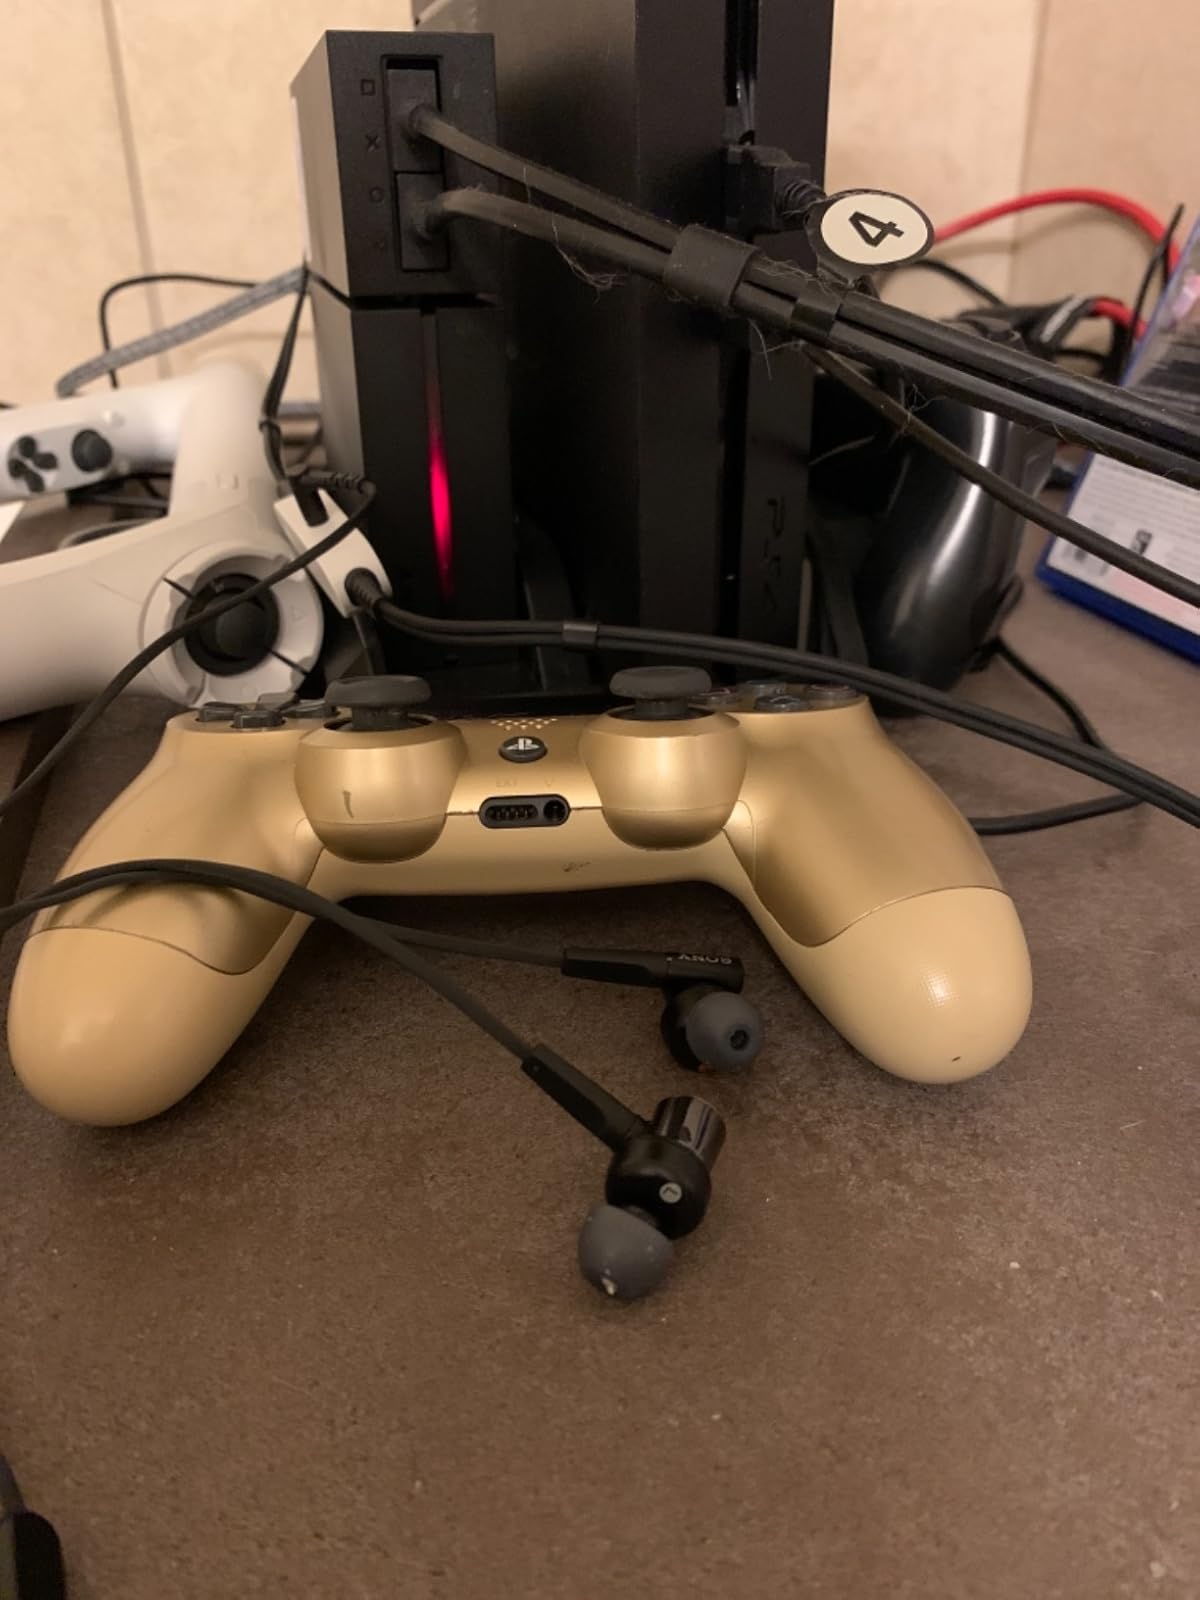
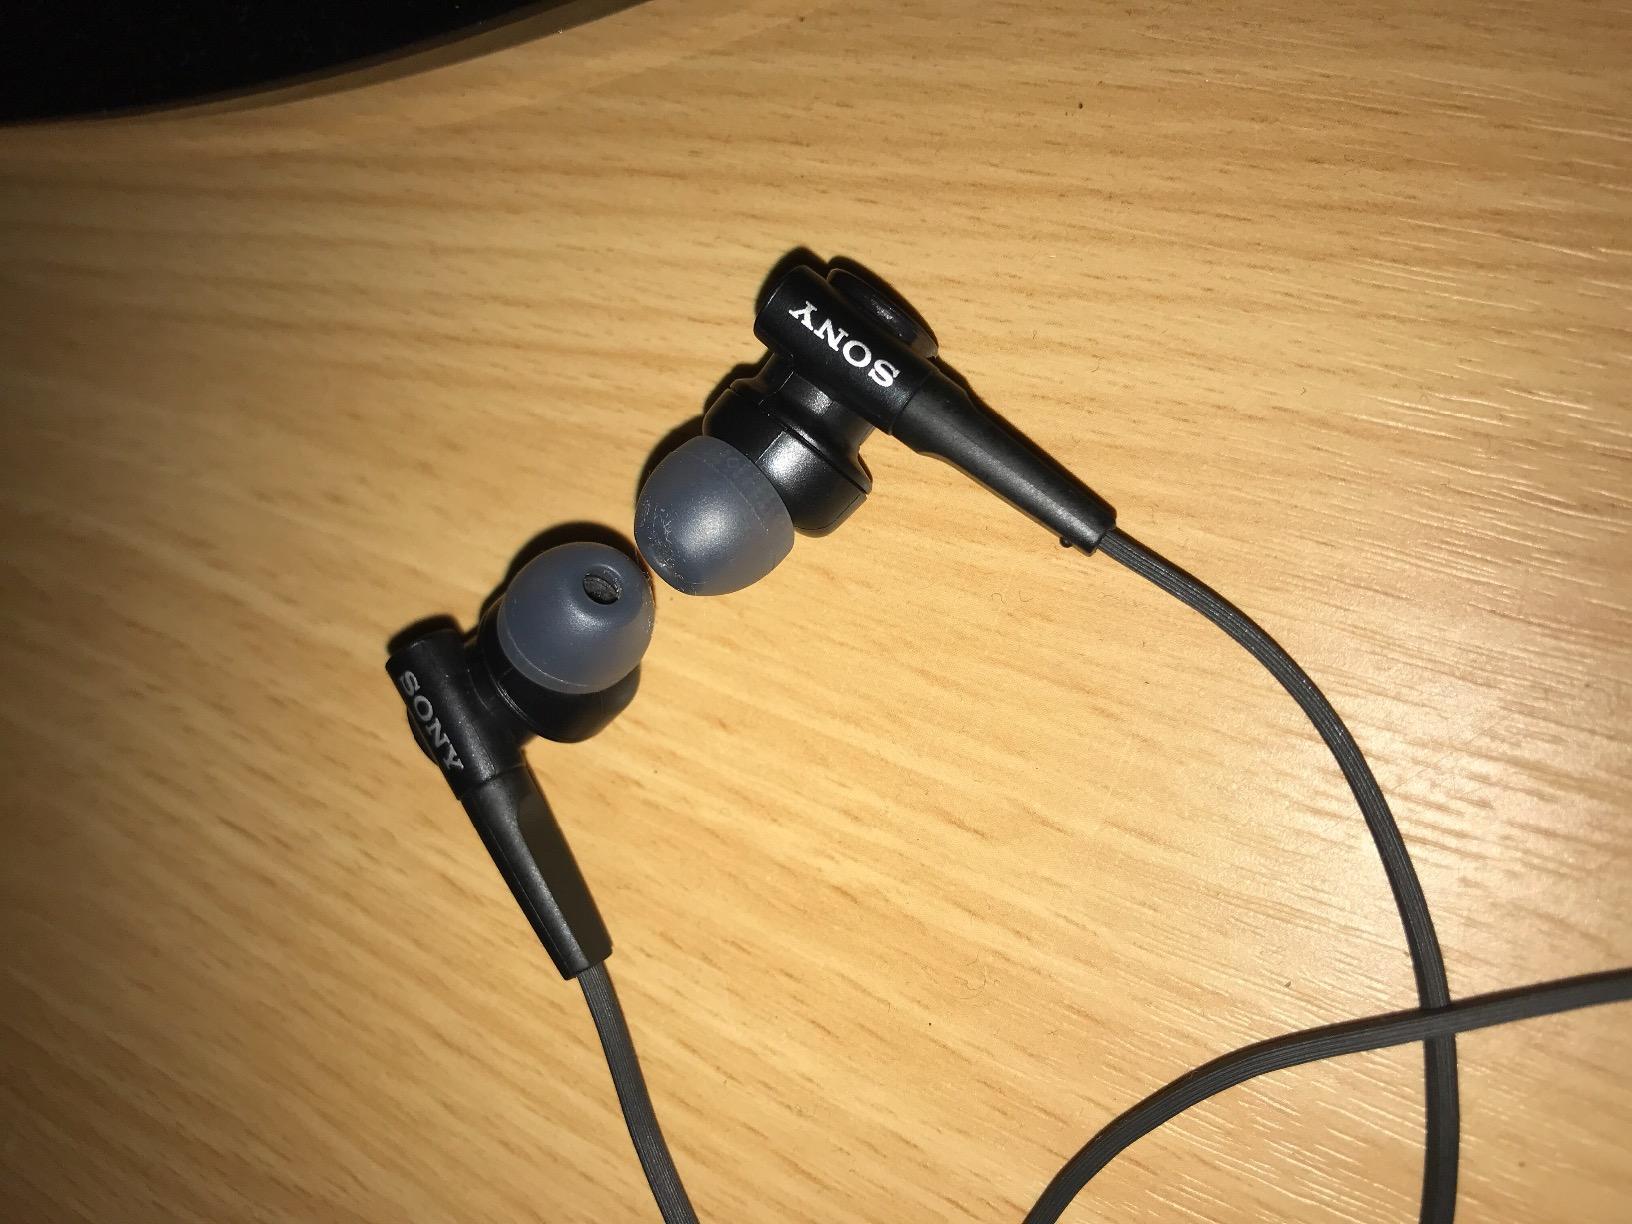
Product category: headphones
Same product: yes